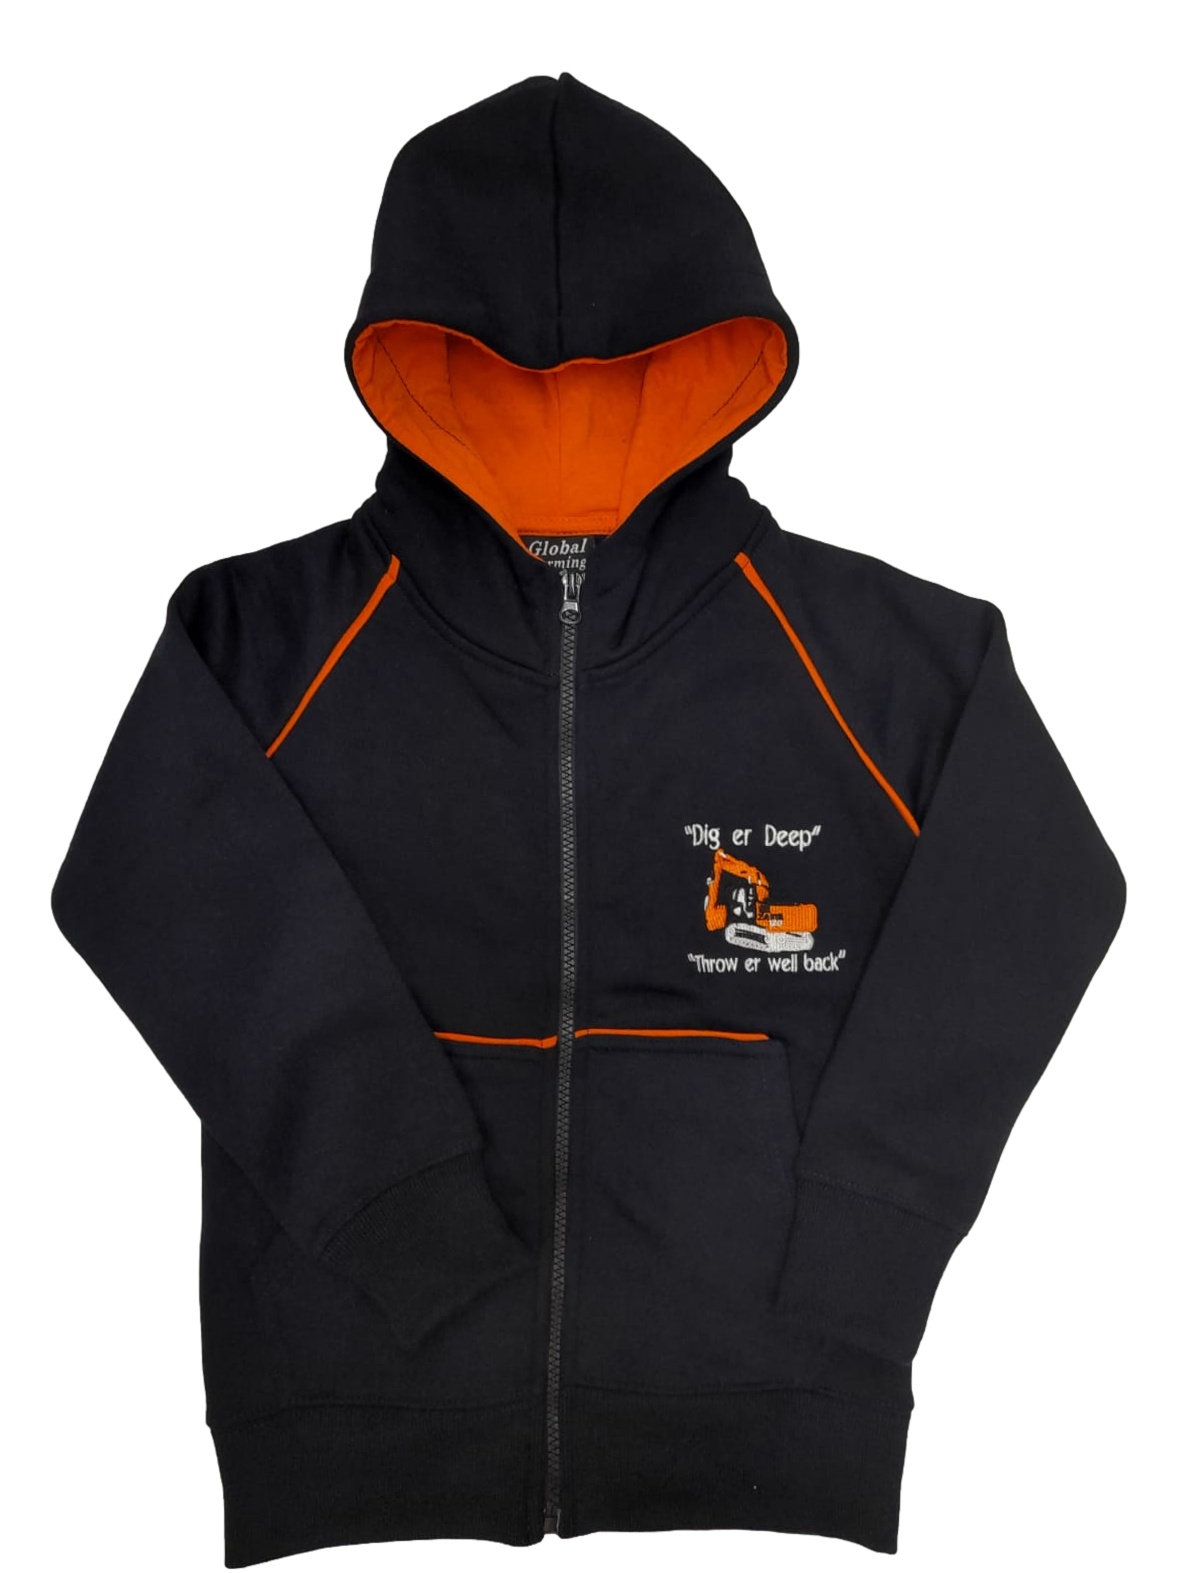
Kids Digger Zipper
Embroidered Digger zipper 65% Cotton 35% Polyester Two Hand Warmer Pockets Matching Hood with Drawstring Cords Comfortable Soft Touch Fabric Knitted Cuffs & Hem
Brand: SuperStuff Workwear
Category: Apparel & Accessories > Clothing > Outerwear